Michaela Community School

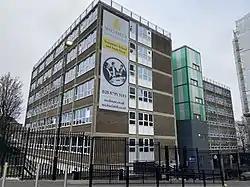

Michaela Community School (referred to as simply MCS or Michaela) is an 11–18 mixed, free secondary school and sixth form in Wembley, Greater London, England.